Maritime history

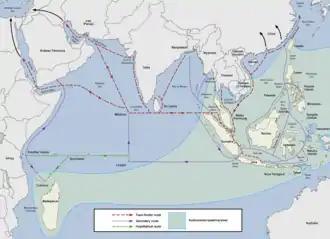
Austronesian proto-historic and historic maritime trade network in the Indian Ocean

Ancient Rome had a variety of ships that played crucial roles in its military, trade, and transportation activities. Rome was preceded in the use of the sea by other ancient, seafaring civilizations of the Mediterranean. The galley was a long, narrow, highly maneuverable ship powered by oarsmen, sometimes stacked in multiple levels such as biremes or triremes, and many of which also had sails. Initial efforts of the Romans to construct a war fleet were based on copies of Carthaginian warships. In the Punic wars in the mid-third century BCE, the Romans were at first outclassed by Carthage at sea, but by 256 BCE had drawn even and fought the wars to a stalemate. In 55 BCE Julius Caesar used warships and transport ships to invade Britain. Numerous types of transport ships were used to carry foodstuffs or other trade goods around the Mediterranean, many of which did double duty and were pressed into service as warships or troop transports in time of war. Roman ships are named in different ways, often in compound expressions with the word . These are found in many ancient Roman texts, and named in different ways, such as by the appearance of the ship: for example, (covered ship); or by its function, for example: (commerce ship), or (plunder ship). Others, like (grain), (stones), and (live fish), are about the cargo. The Althiburos mosaic in Tunisia lists many types of ships. The expression (lit. "long ships") is the plural of the noun phrase ("long ship"), following the rules for pluralization of feminine, third declension nouns in Latin, and inflectional agreement of the adjective "longus" to match.